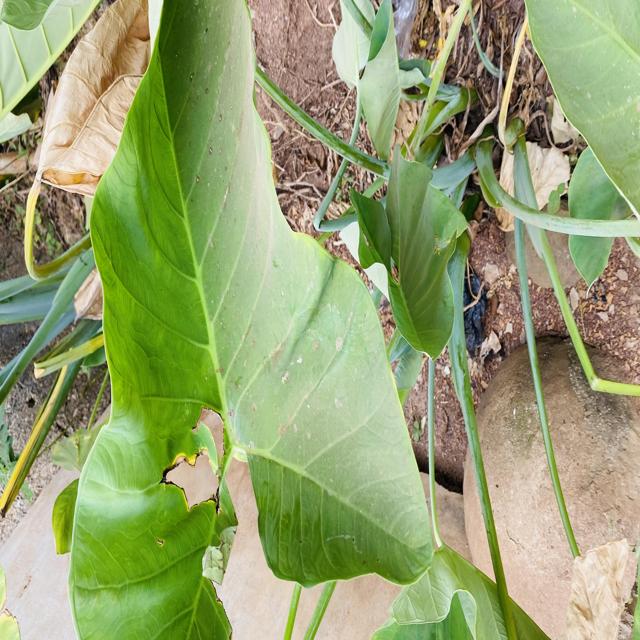
Label: Late_Blight